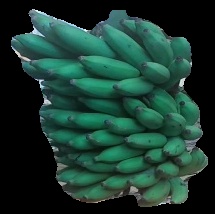
Variety: elakki-bale
Grade: grade2